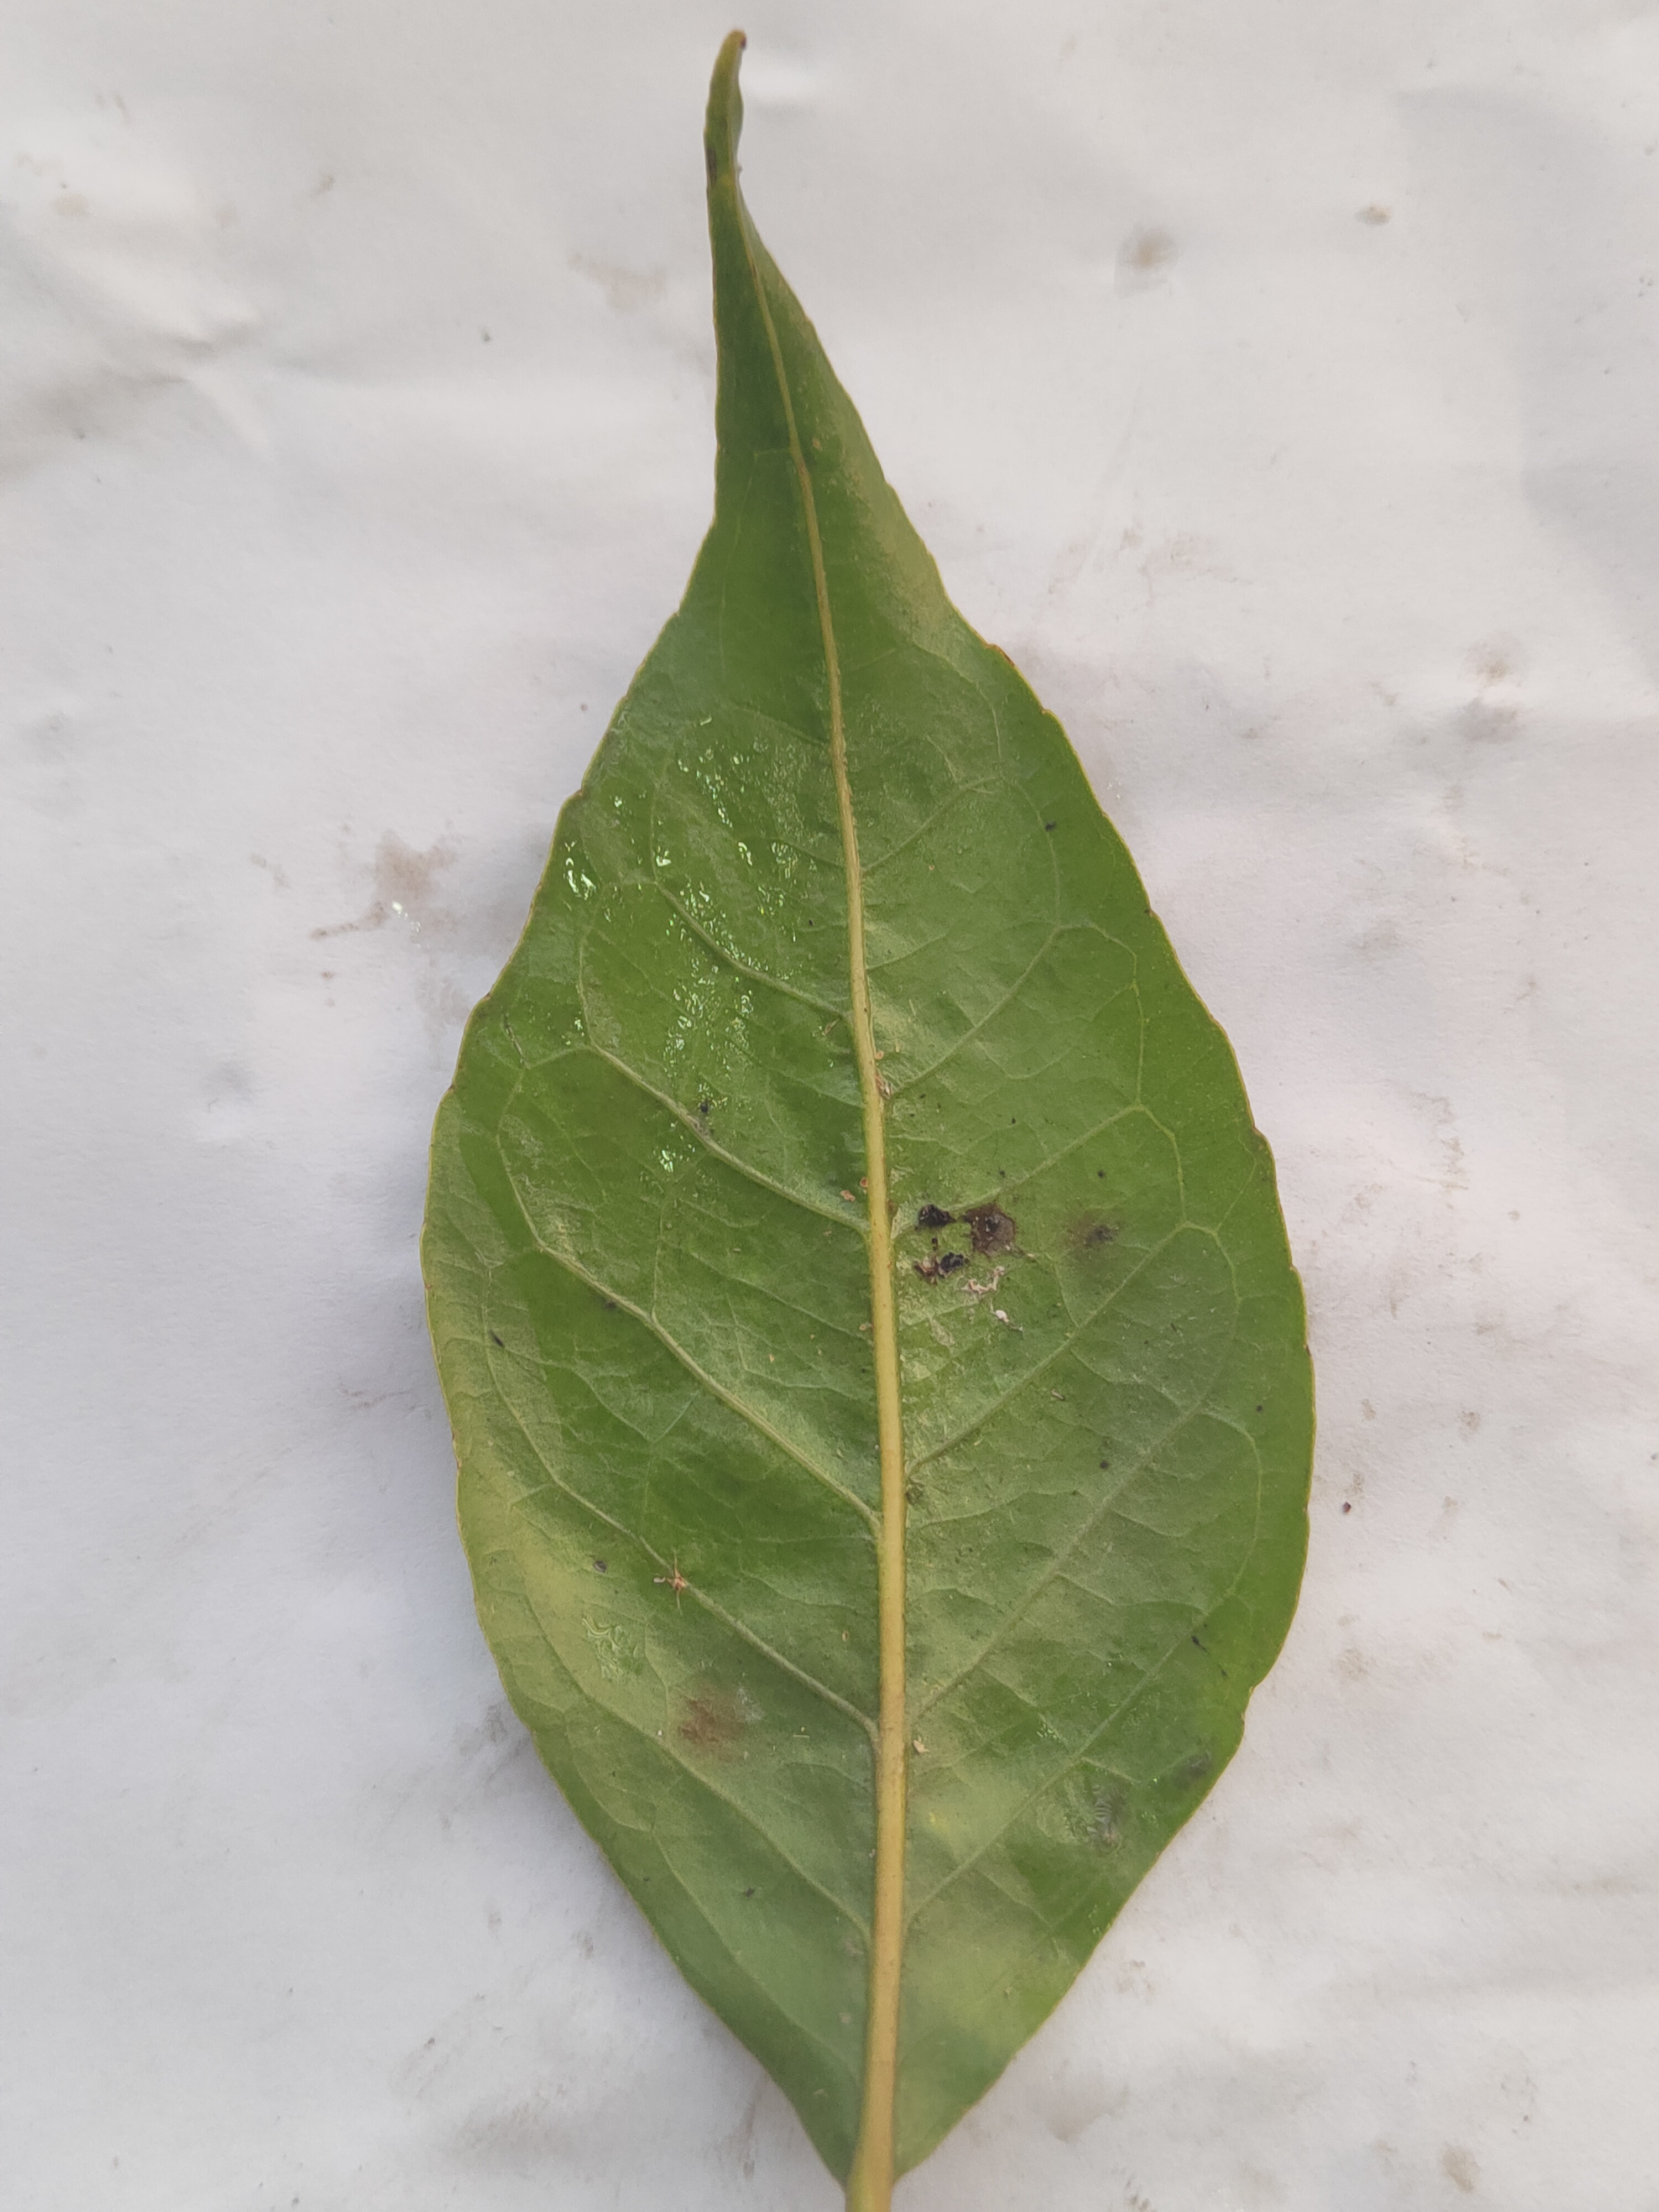
Leaf variety: Aegle marmelos